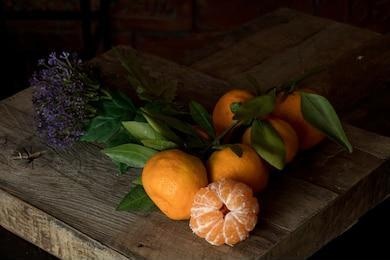
Label: mandarine